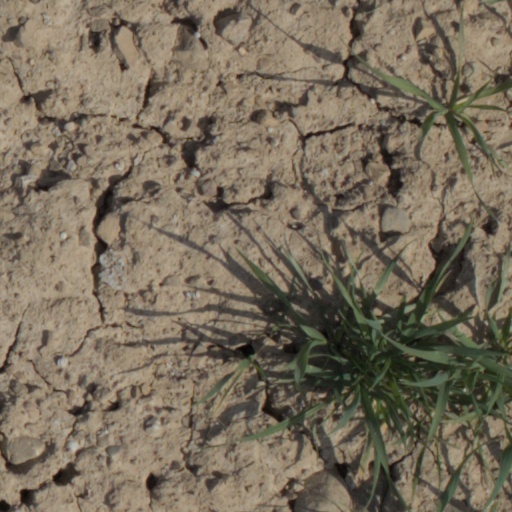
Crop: wheat